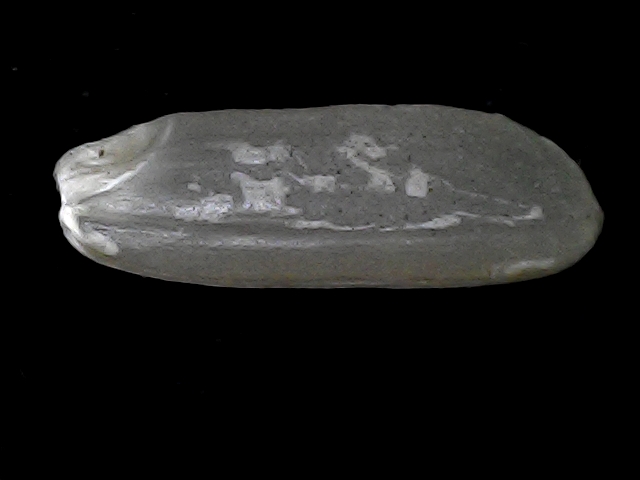
Rice variety: BD56